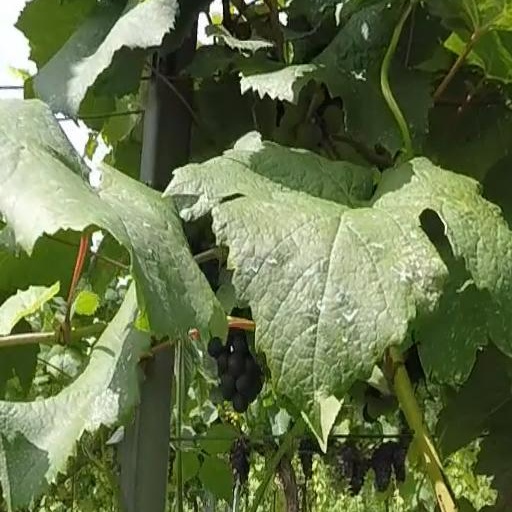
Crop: grape